Tom Carnegie

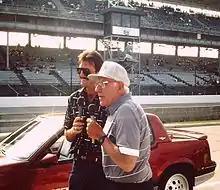
Carnegie at the 1985 Indianapolis 500

Carnegie was the public-address announcer for the Indianapolis Motor Speedway from 1946 until his retirement in 2006. Carnegie's six decades of service in that capacity earned him the title the "Voice of the Speedway." Carnegie called sixty-one Indianapolis 500-mile races and six Grand Prix races during his tenure at the Speedway.